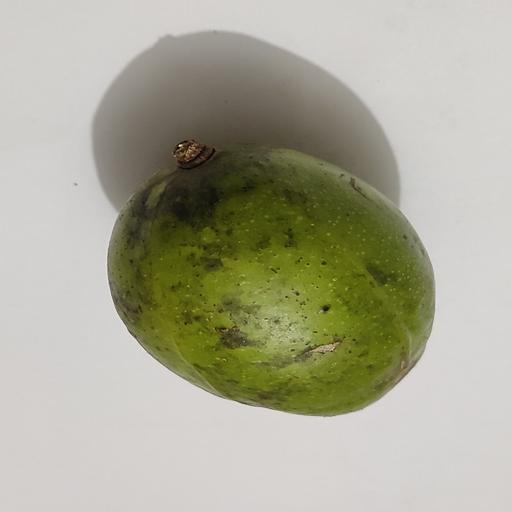
Crop type: Hog Plum